Pirates vs. Ninjas Dodgeball

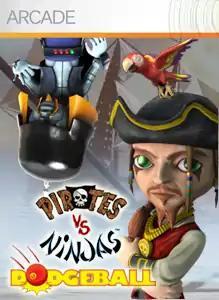

Pirates vs. Ninjas Dodgeball is a fantasy dodgeball video game developed by American studio Blazing Lizard and published by Gamecock for Xbox Live Arcade and SouthPeak Games for the Wii. The game was released on September 3, 2008 for Xbox Live Arcade, while the Wii version was released in 2009. Both were poorly received by critics. The Xbox 360 version has an aggregated Metacritic review score of 44/100 and the lowest review is 16/100.